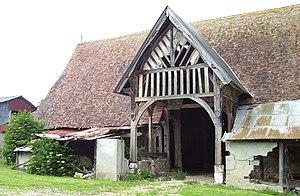
Grange dîmière de la Haule (XVe siècle) à Aclou (Eure, 27), France.
Une grange dîmière, grange dîmeresse ou grange aux dîmes, est un bâtiment permettant d'entreposer le résultat de la collecte de la dîme, un impôt de l'Ancien Régime en faveur de l'Église catholique portant principalement sur les revenus agricoles collectés.
Aclou est une commune française située dans le département de l'Eure en région Normandie.
Cet article recense une partie des monuments historiques de l'Eure, en France.
Le manoir de la Haule est un manoir situé à Aclou, dans le département de l'Eure en Normandie.